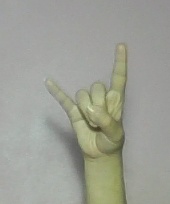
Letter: la